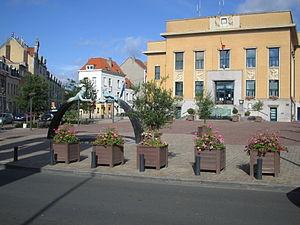
Maison communale de Koekelberg. Place Henri Vanhuffel.
Koekelberg [kukəlbɛʁg] est l'une des 19 communes bilingues de la région de Bruxelles-Capitale en Belgique.